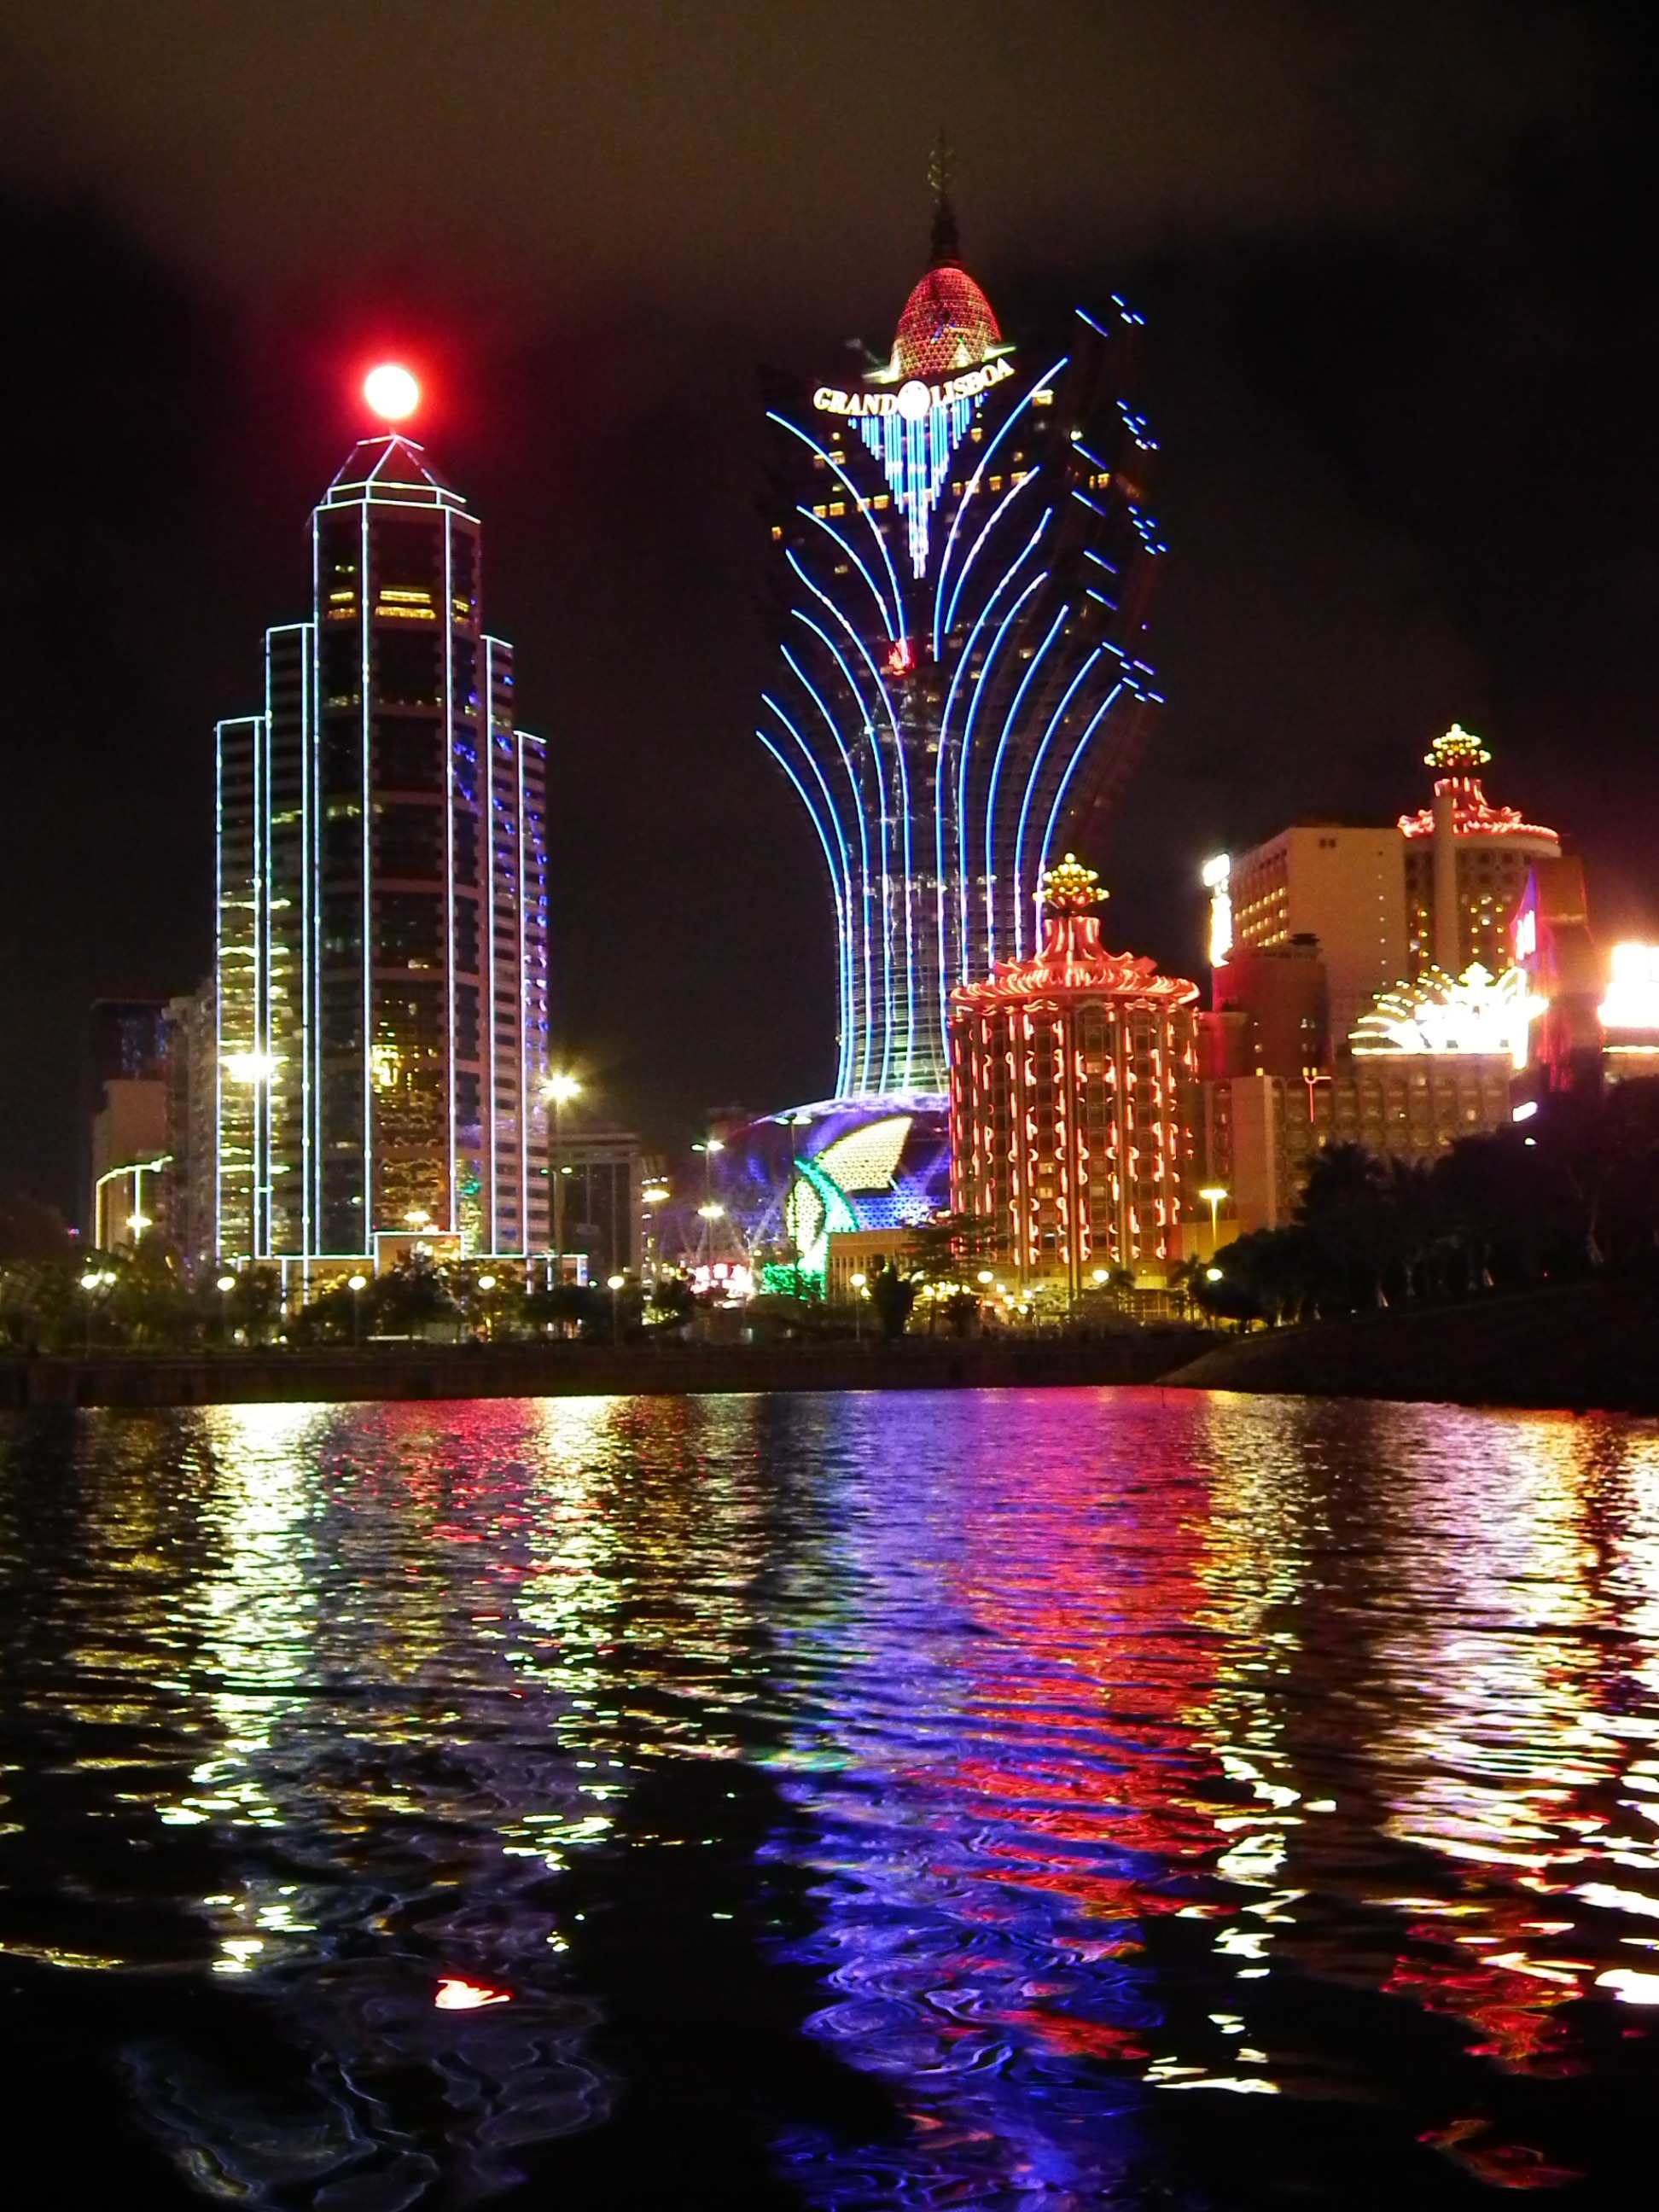
water, architecture, sky, skyline, night, city, skyscraper, cityscape, downtown, evening, reflection, tower, landmark, lighting, tower block, macau, at night, fireworks, fete, tourist attraction, casino, casinos, metropolis, city at night, new year's eve, urban area, metropolitan area, grand lisboa